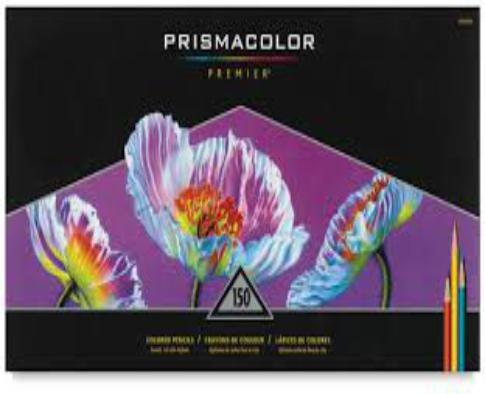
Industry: Necessities